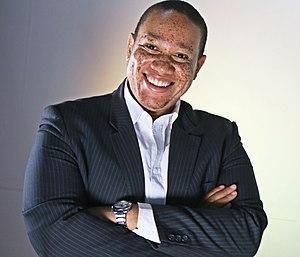
Christian Ngan est un homme d'affaires, financier et producteur de musique camerounais qui possède Adlyn Holdings et Madlyn Cazalis Group, opérant dans le domaine de la cosmetique naturelle, l'industrie, les biens de consommations, l'agribusiness et l'immobilier. La société design, fabrique, transporte des produits cosmétiques naturels, opérant essentiellement en Afrique Centrale et Afrique de l'Ouest avec plus de 300 distributeurs. Ngan a été listé deux fois consécutives dans le magazine Forbes comme l'un des 30 Jeunes Entrepreneurs les plus prometteurs en Afrique, faisant de lui le premier homme d'affaires camerounais à apparaître dans un classement du magazine Forbes. Il a été classé dans le Choiseul 100 Africa classé par Young People in International Affairs dans le "Top 35 des Africains de moins de 35 ans en 2014", listé parmi les troiis entrepreneurs les plus influents au Cameroun, le Top 40 des visionnaires africains, Top 100 African Doers et nominé en tant que Young Business Leader of The Year West Africa par CNBC Africa.